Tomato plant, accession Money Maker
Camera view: horizontal (90 deg, fisheye); turntable rotation: 0 degrees
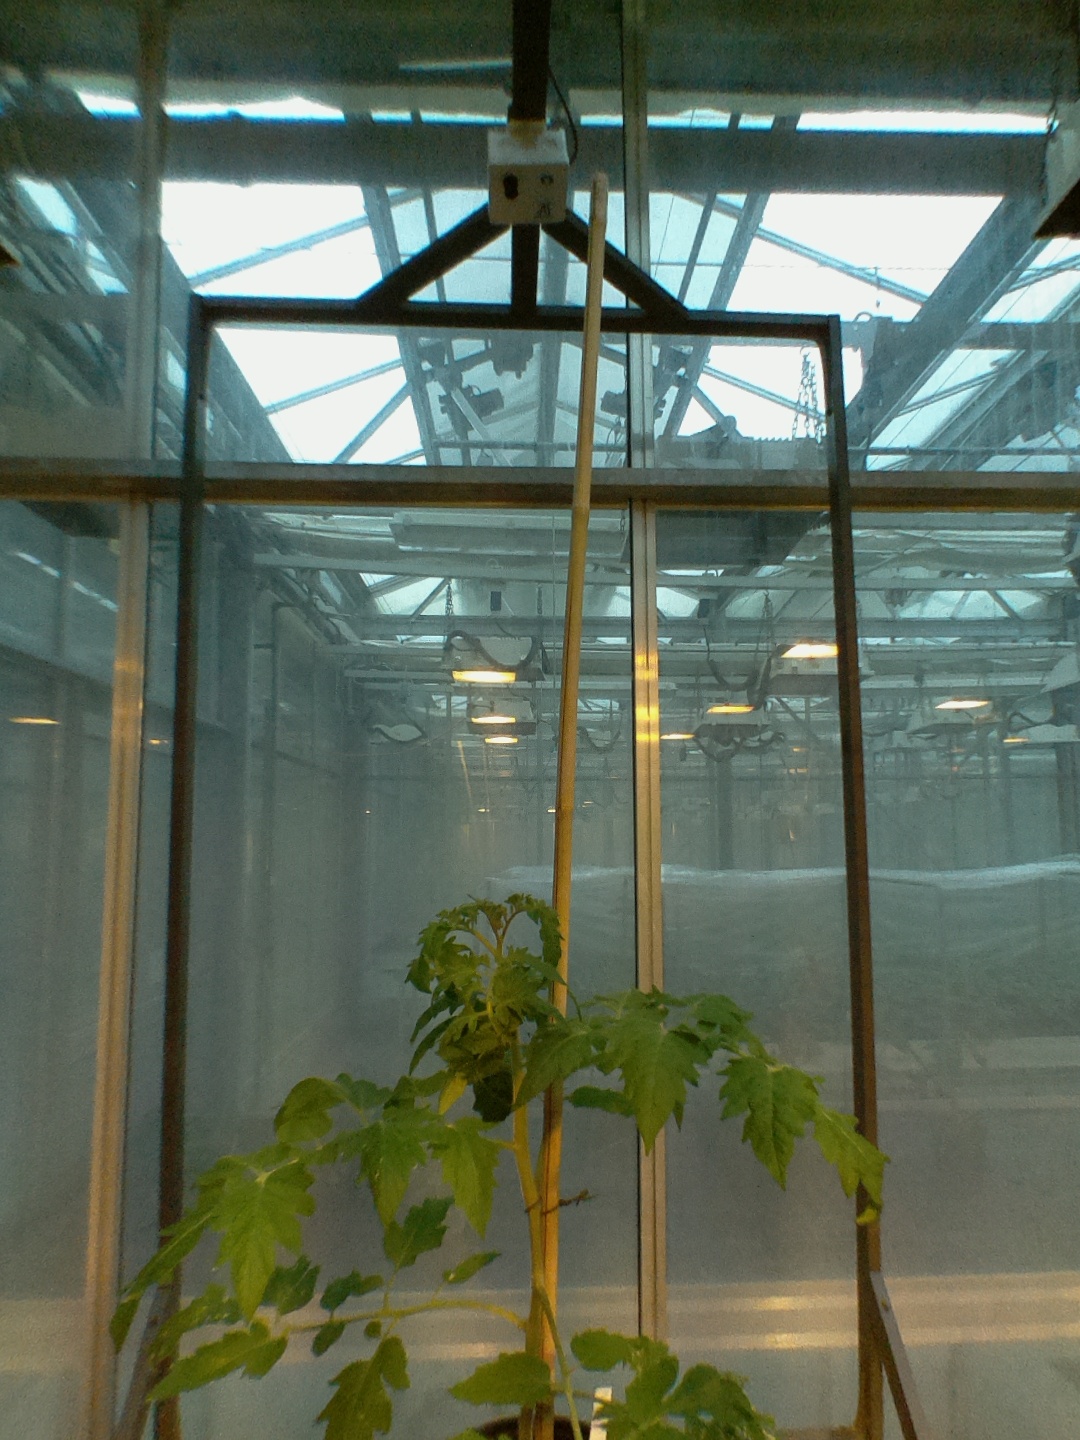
BBCH growth stage 51: First inflorence visible, visible closed flower bud